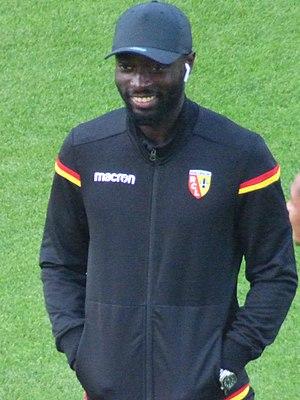
Grejohn Kyei avant le match Lens / Paris, comptant pour la neuvième journée du championnat de France de football de Ligue 2, le 28 septembre 2018.
Grejohn Kyei est un footballeur français né le 12 août 1995 à Gonesse dans le département du Val-d'Oise. Il évolue actuellement au poste d'avant-centre au Servette FC.